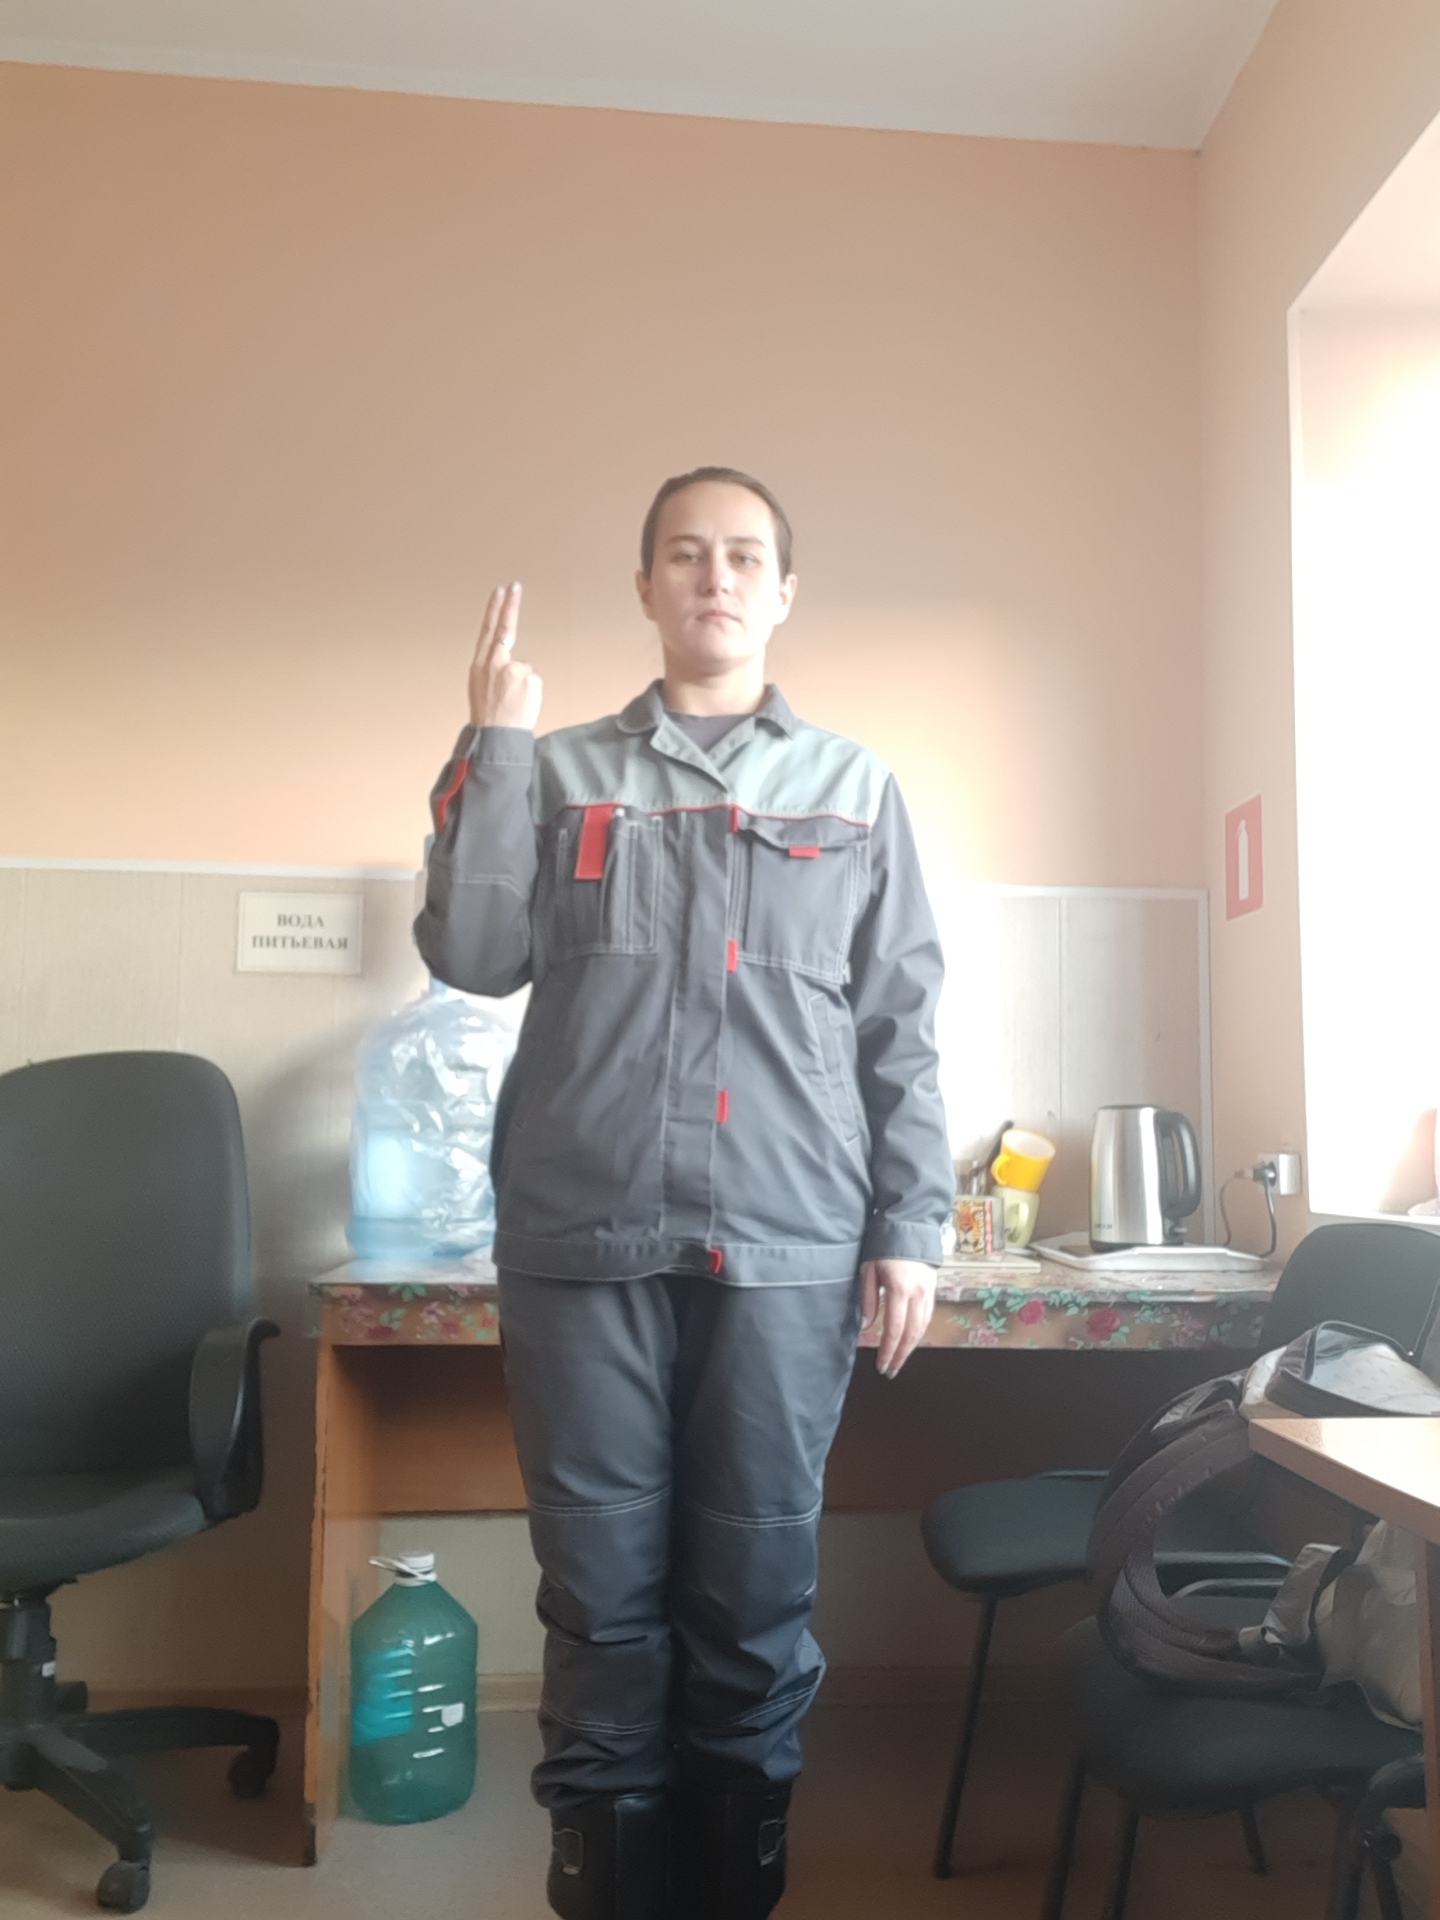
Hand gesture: two_up_inverted